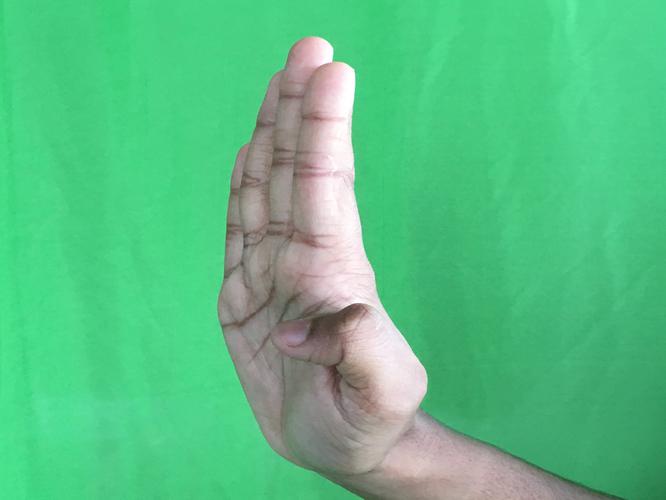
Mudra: Pathaka
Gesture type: single_hand